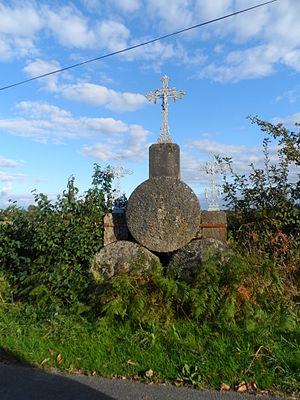
Calvaire du Beugnon
Cirières est une commune du centre-ouest de la France située dans le département des Deux-Sèvres en région Nouvelle-Aquitaine.